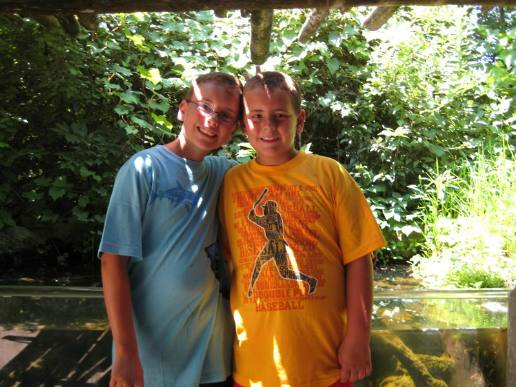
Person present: Yes